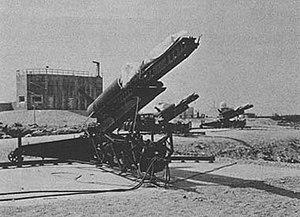
La base de lancement de fusées de recherche de Churchill est une base de lancement de fusées-sondes établie au nord du Manitoba en 1954 par le Bureau recherche et défense de l'Armée canadienne afin d'étudier des phénomènes atmosphériques à l'aide de fusées-sondes.